Reg Manning

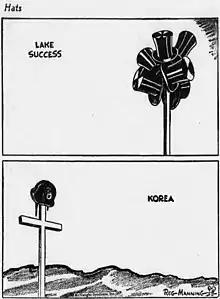
"Hats", for which Manning won the 1951 Pulitzer Prize for Editorial Cartooning.

Manning often used a small anthropomorphic cactus with a big nose as a visual signature. From 1948 until 1971, his work was syndicated by the McNaught Syndicate. In 1951, Manning won a Pulitzer Prize for Editorial Cartooning for an editorial cartoon entitled "Hats", which was a commentary on the Korean War.